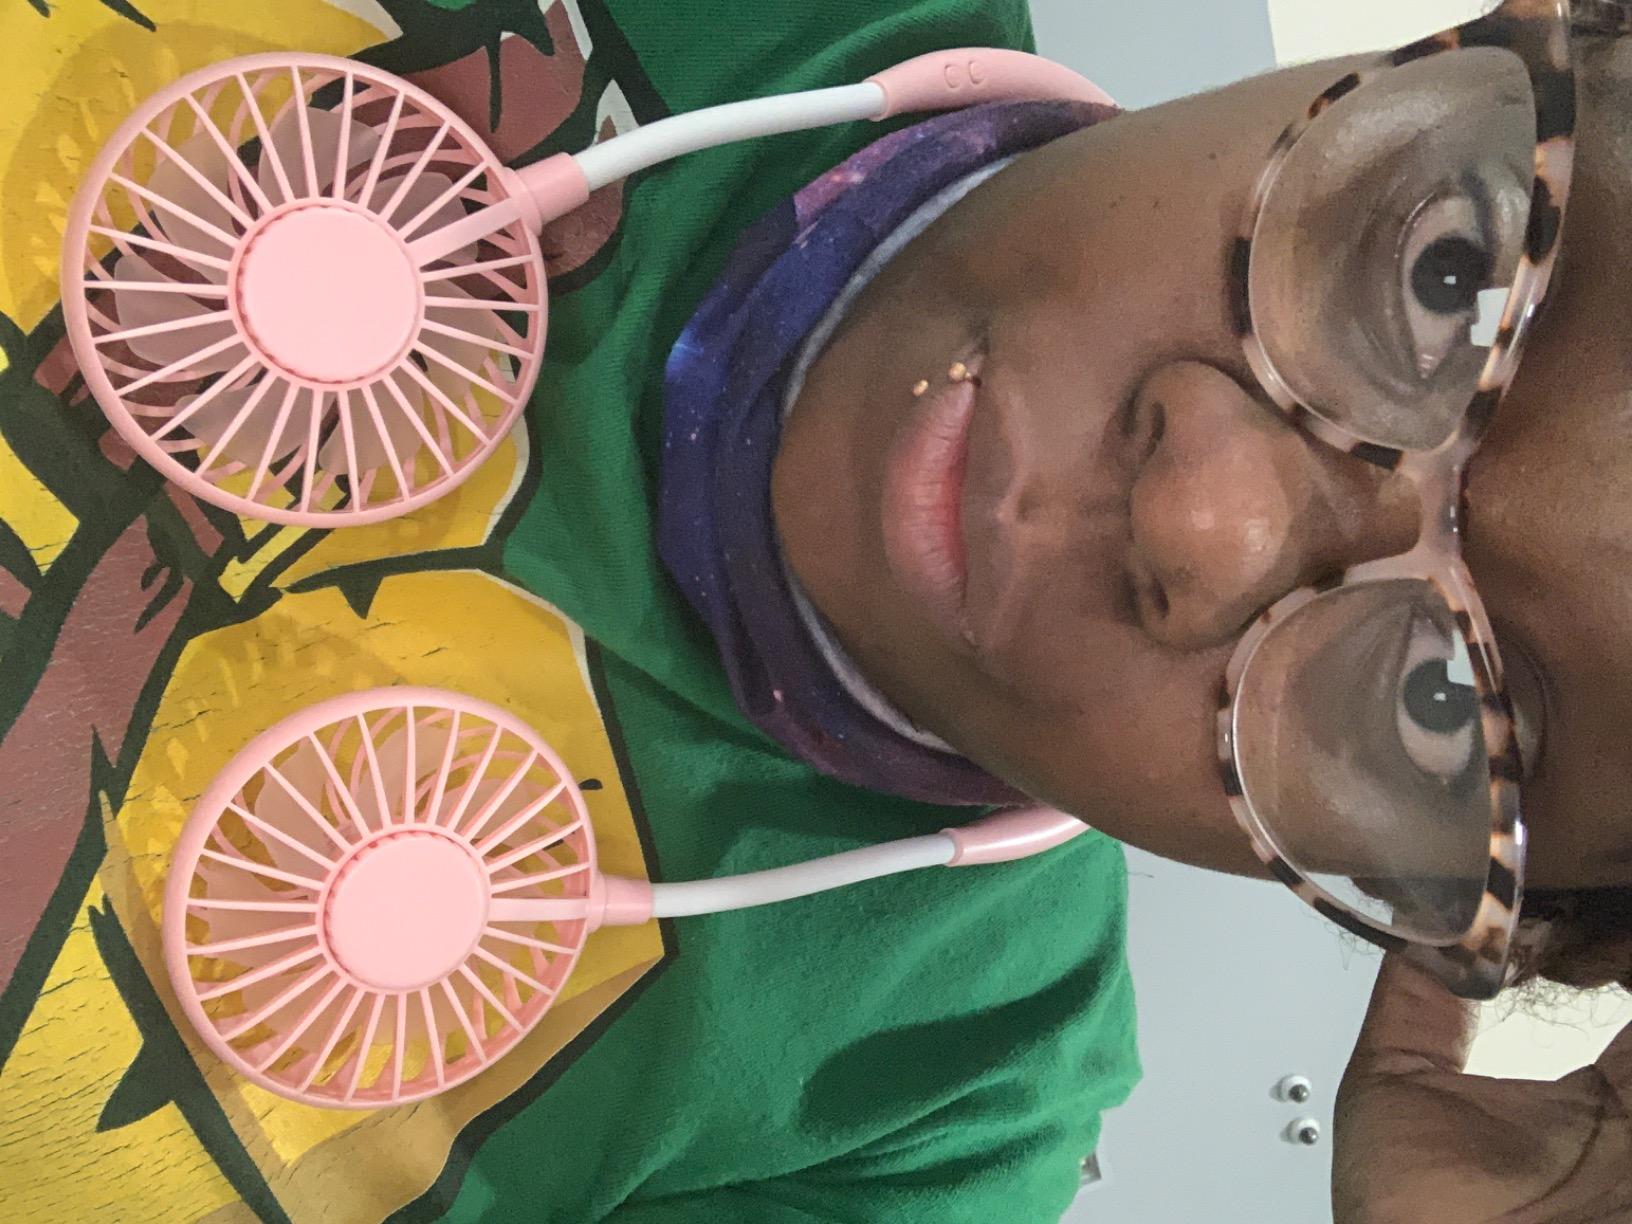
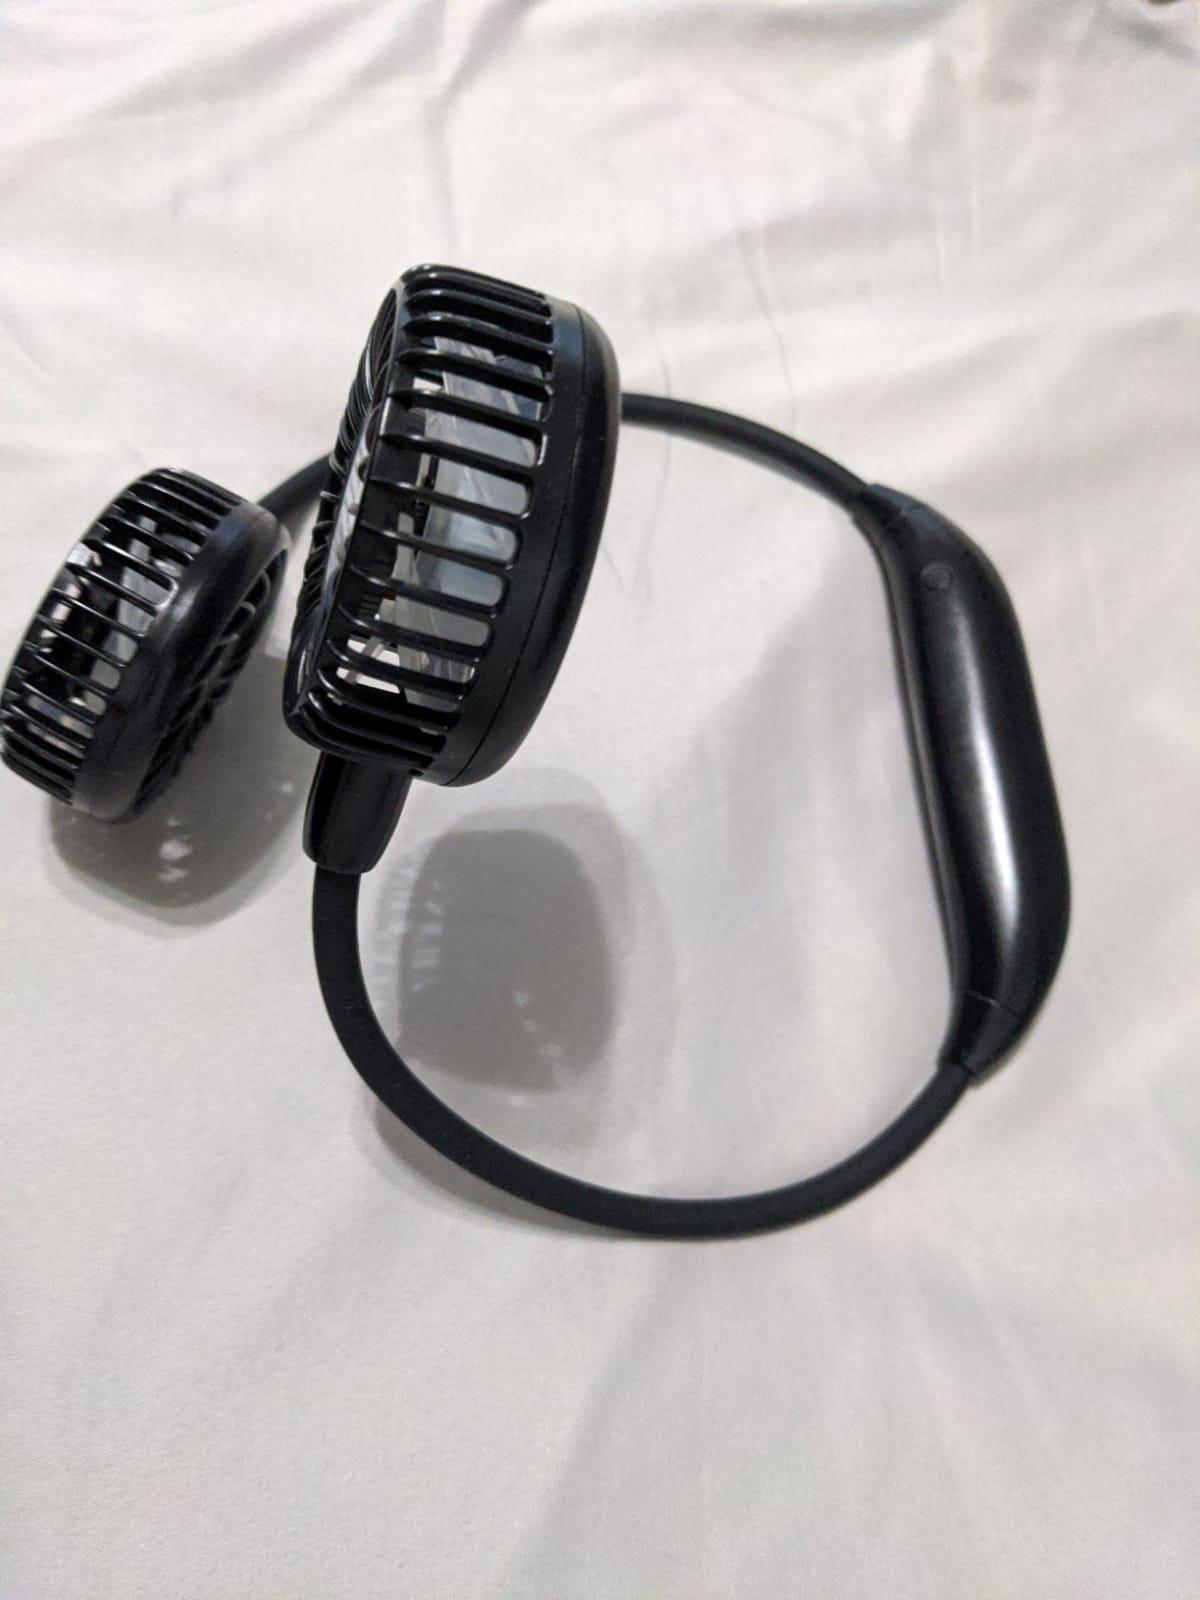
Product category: fan
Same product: no